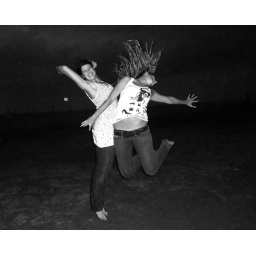
life in black and white - jumping in the dark